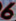
Number: 6